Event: Nepal Earthquake
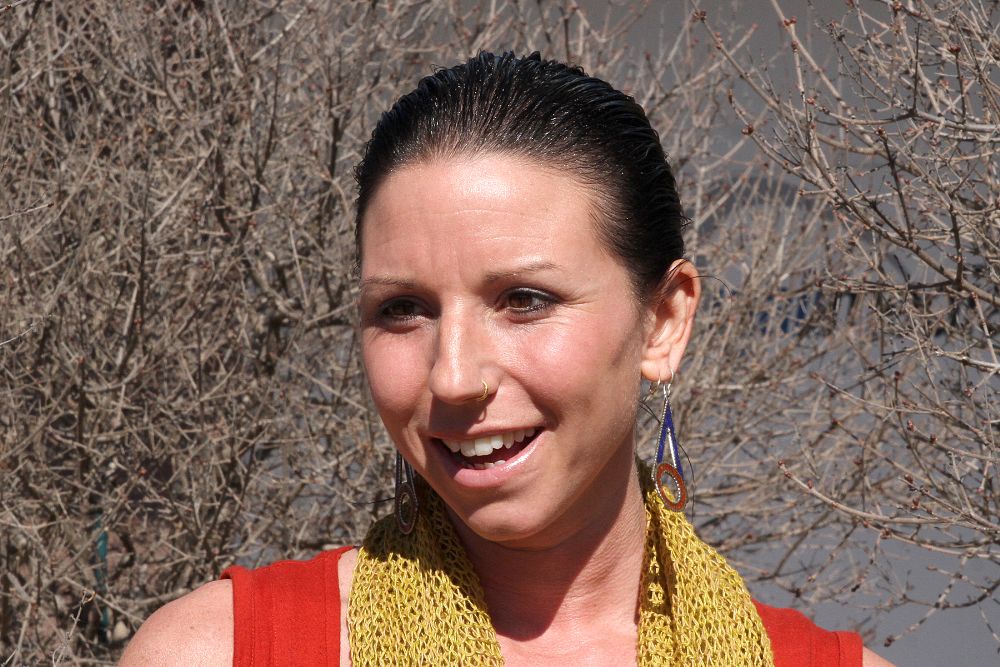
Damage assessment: no_damage